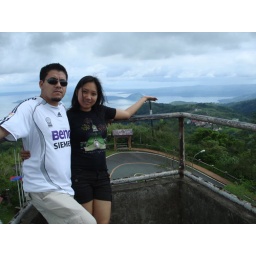
philipines castle in the sky